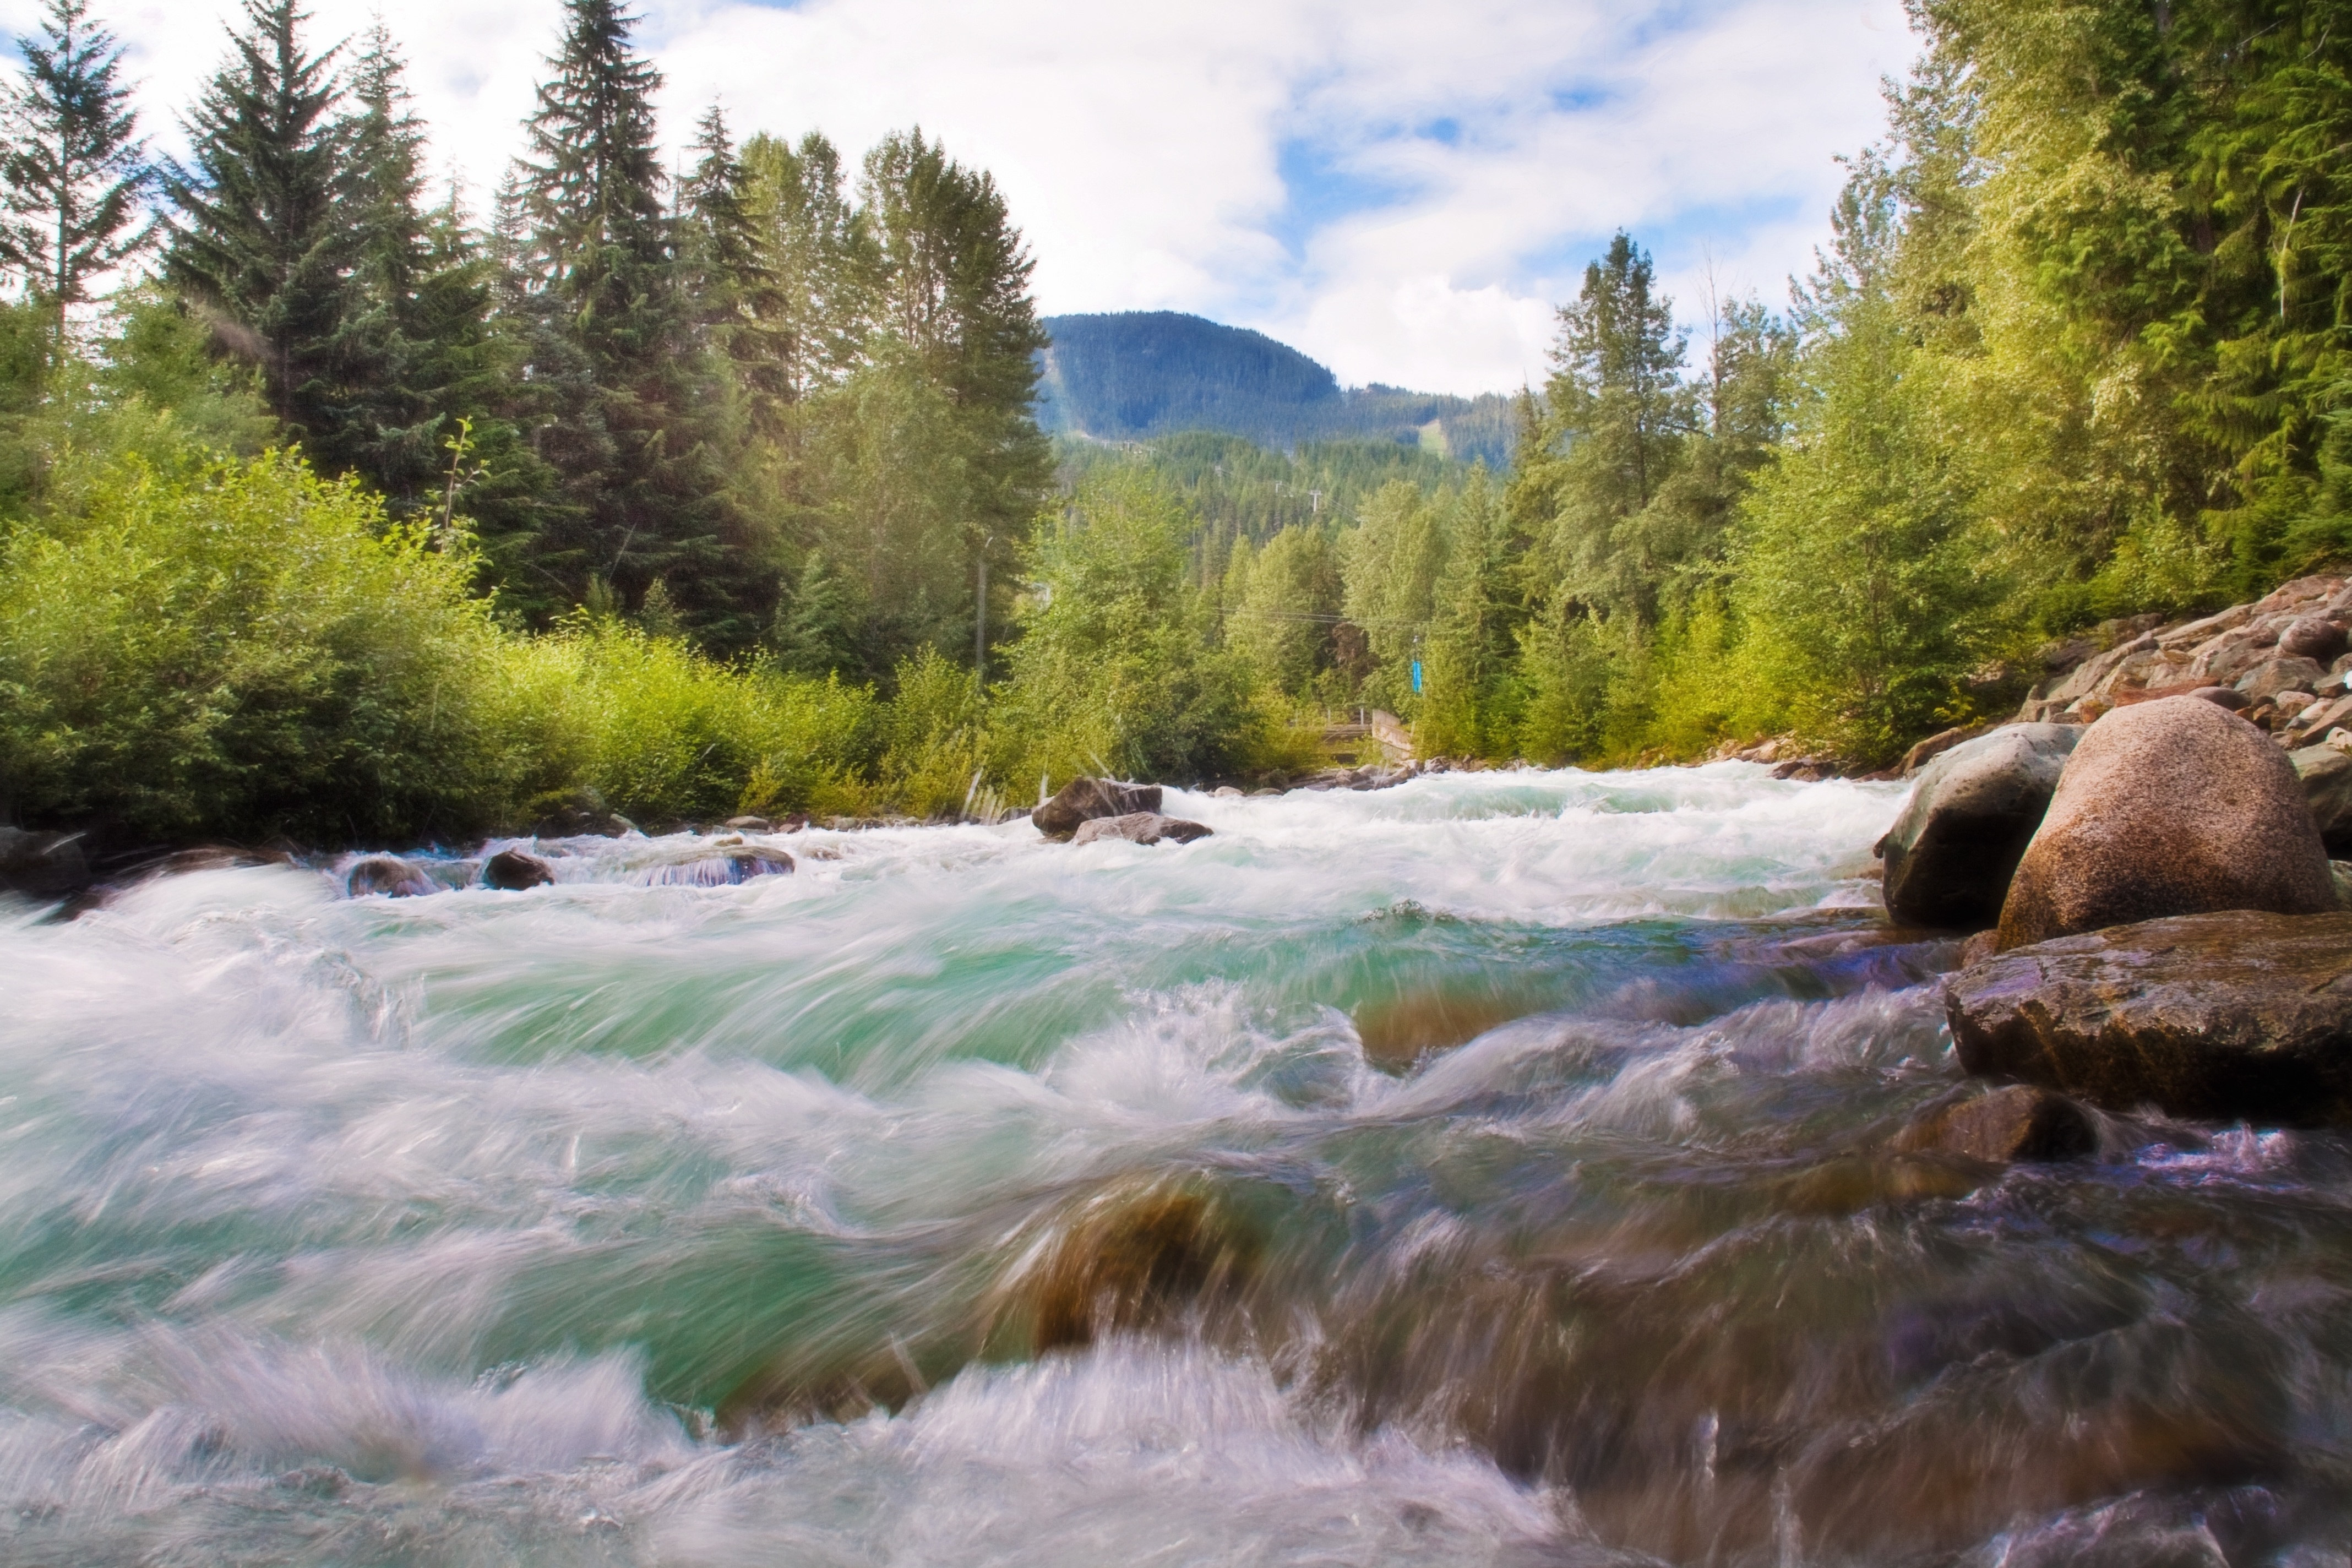
landscape, water, nature, waterfall, creek, wilderness, river, stream, cascade, flowing, scenery, rapid, tourism, body of water, rapids, watercourse, running water, landform, geographical feature